İzmir

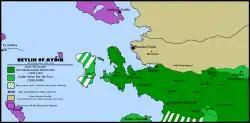
Beylik of Aydın in the 14th century

Homer, referred to as "Melesigenes" meaning "Child of the Meles Brook", is said to have been born in Smyrna in the 7th or 8th century BC. Combined with written evidence, it is generally admitted that Smyrna and Chios put forth the strongest arguments in claiming Homer and the main belief is that he was born in Ionia. The River Meles, still bearing the same name, is located within the city limits, although associations with the Homeric river is subject to controversy.